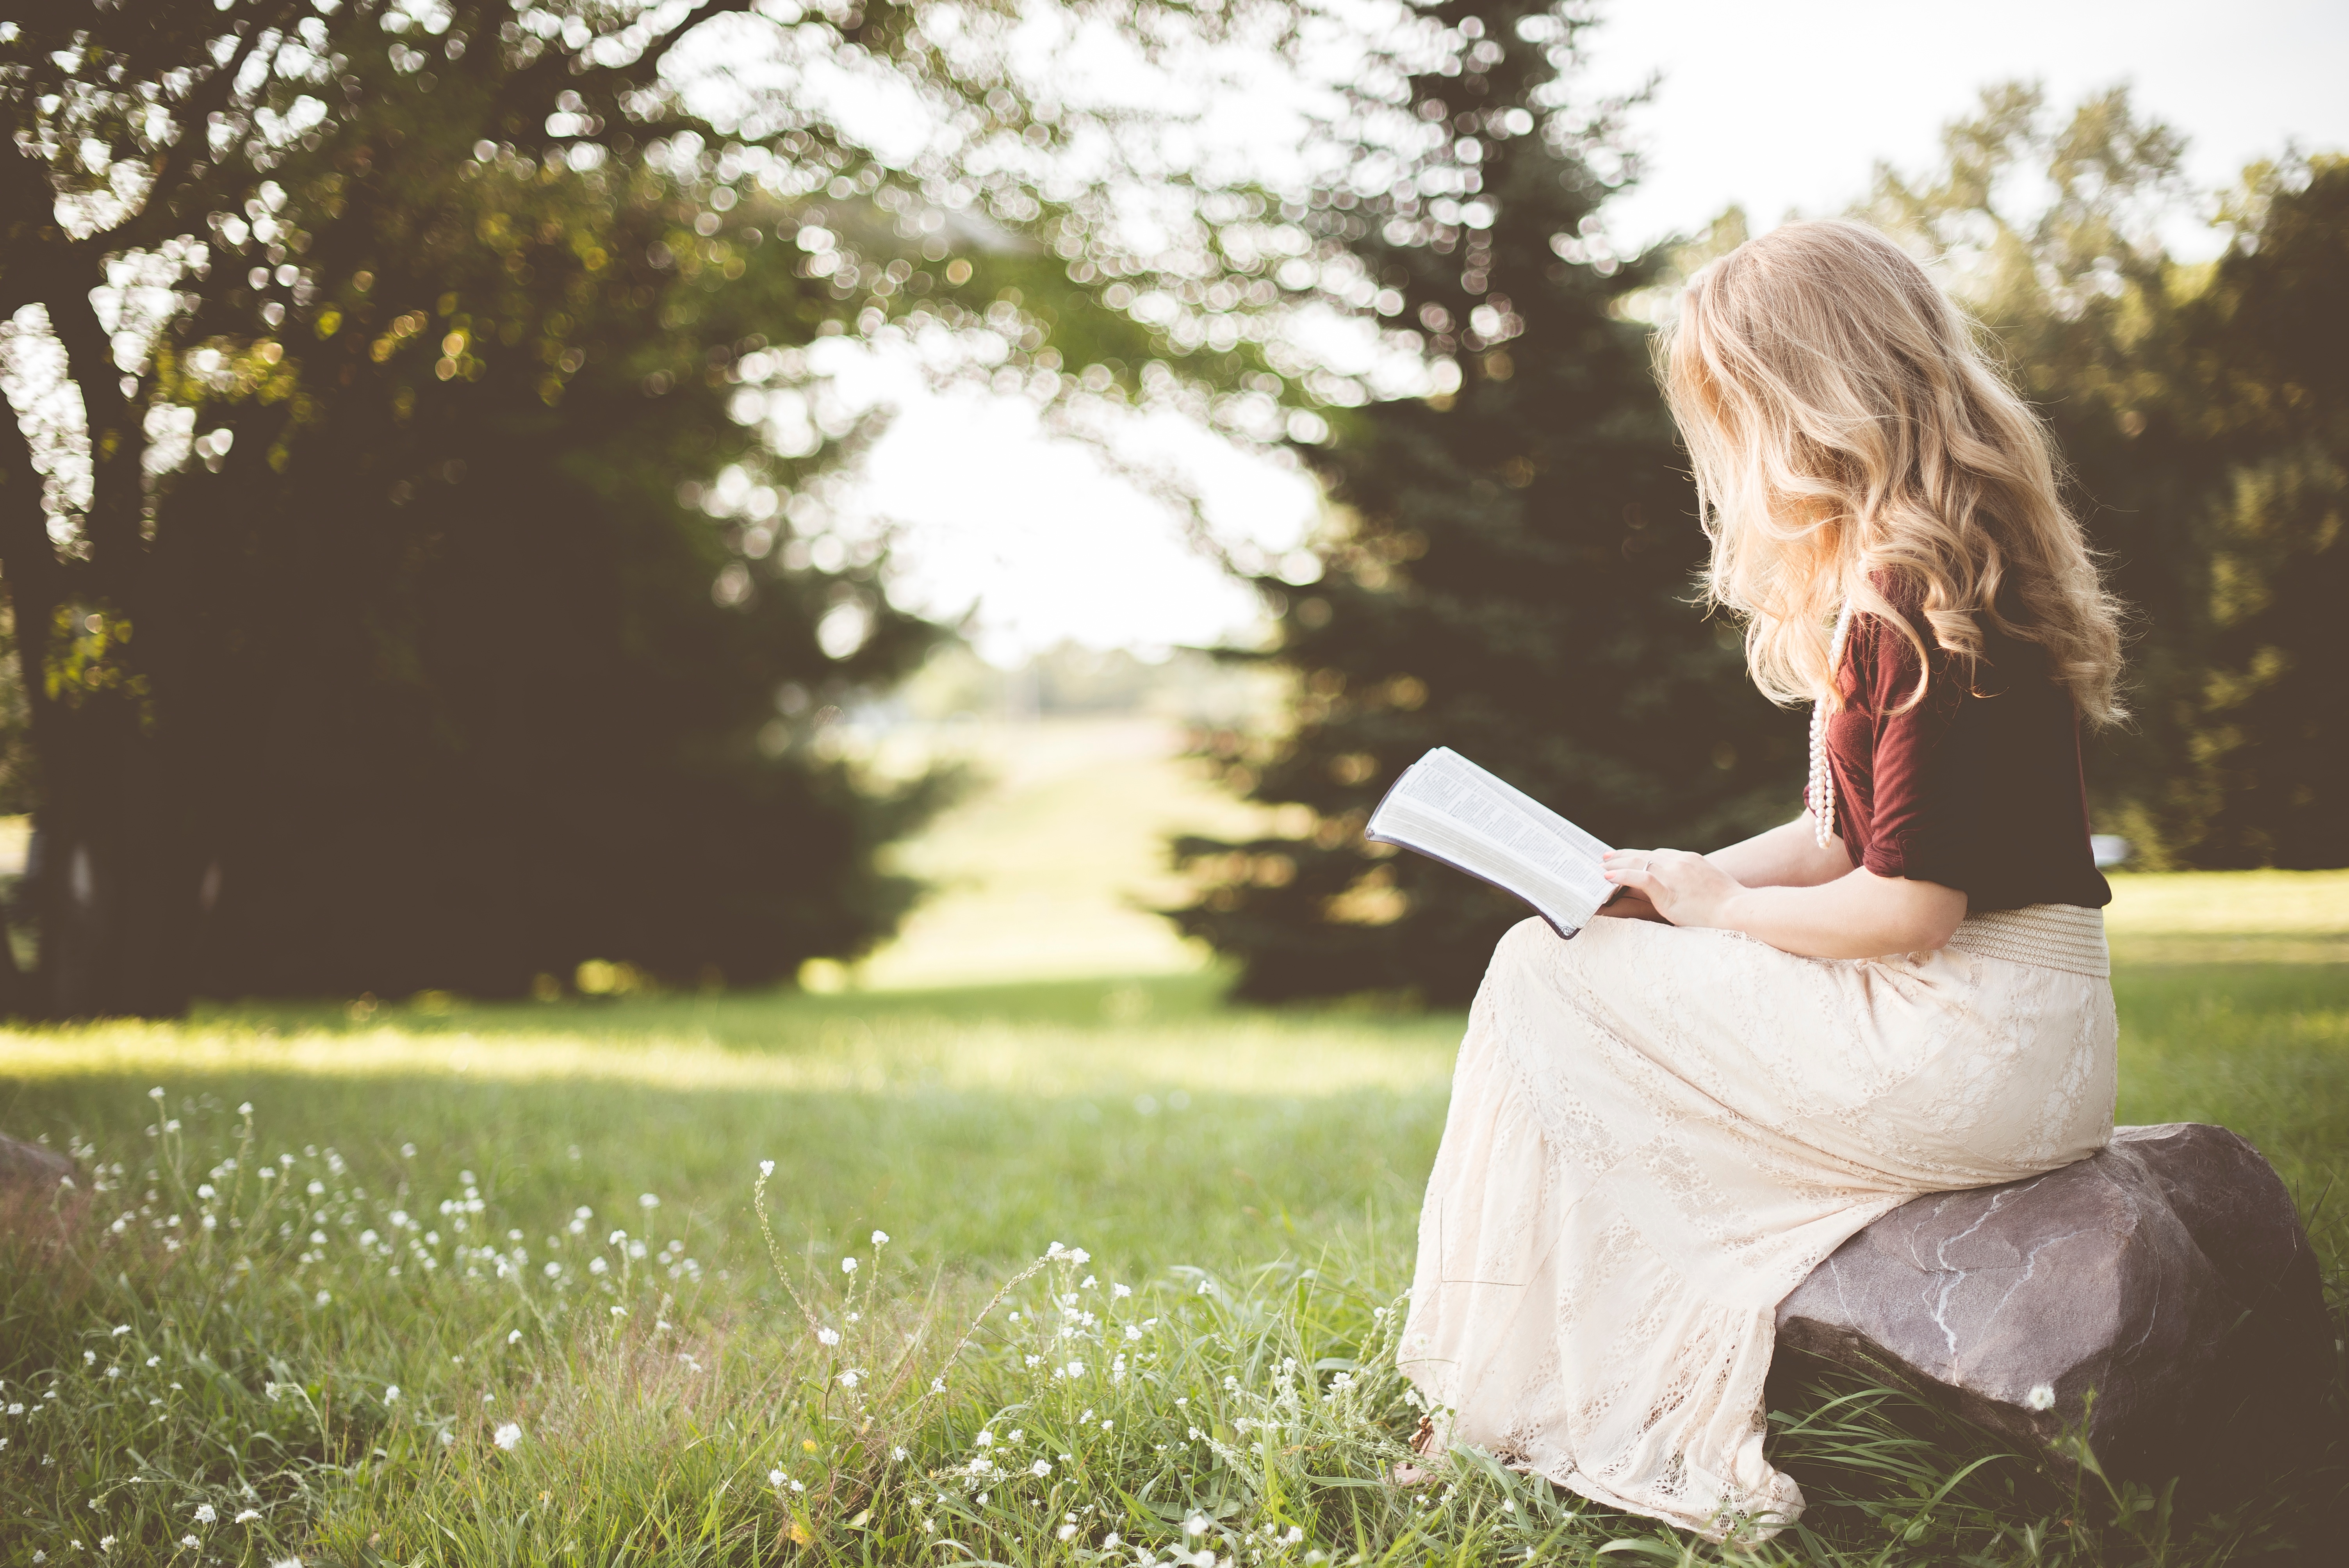
tree, grass, book, woman, lawn, photography, sunlight, flower, reading, green, sitting, romance, bride, ceremony, dress, photograph, interaction, portrait photography